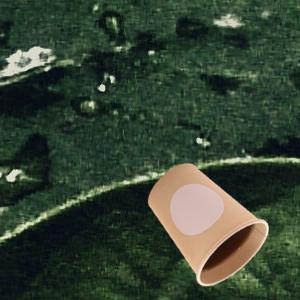
Label: cups